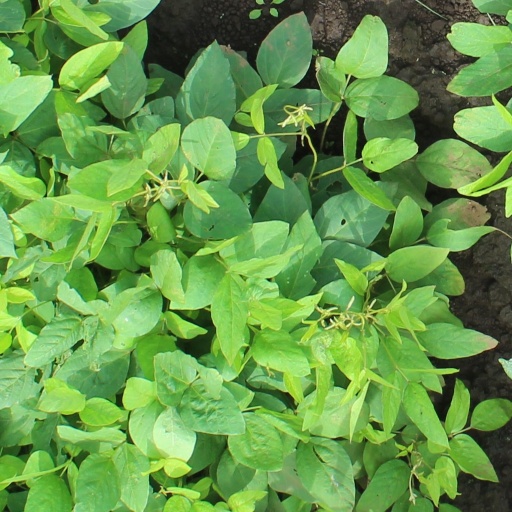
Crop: soybean